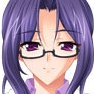
Portrait style: Anime Portrait